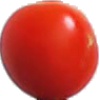
Label: Tomato Cherry Red 1